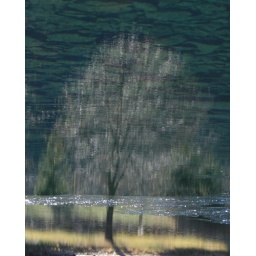
A tree covered with ice, reflected in crystal clear WV stream.